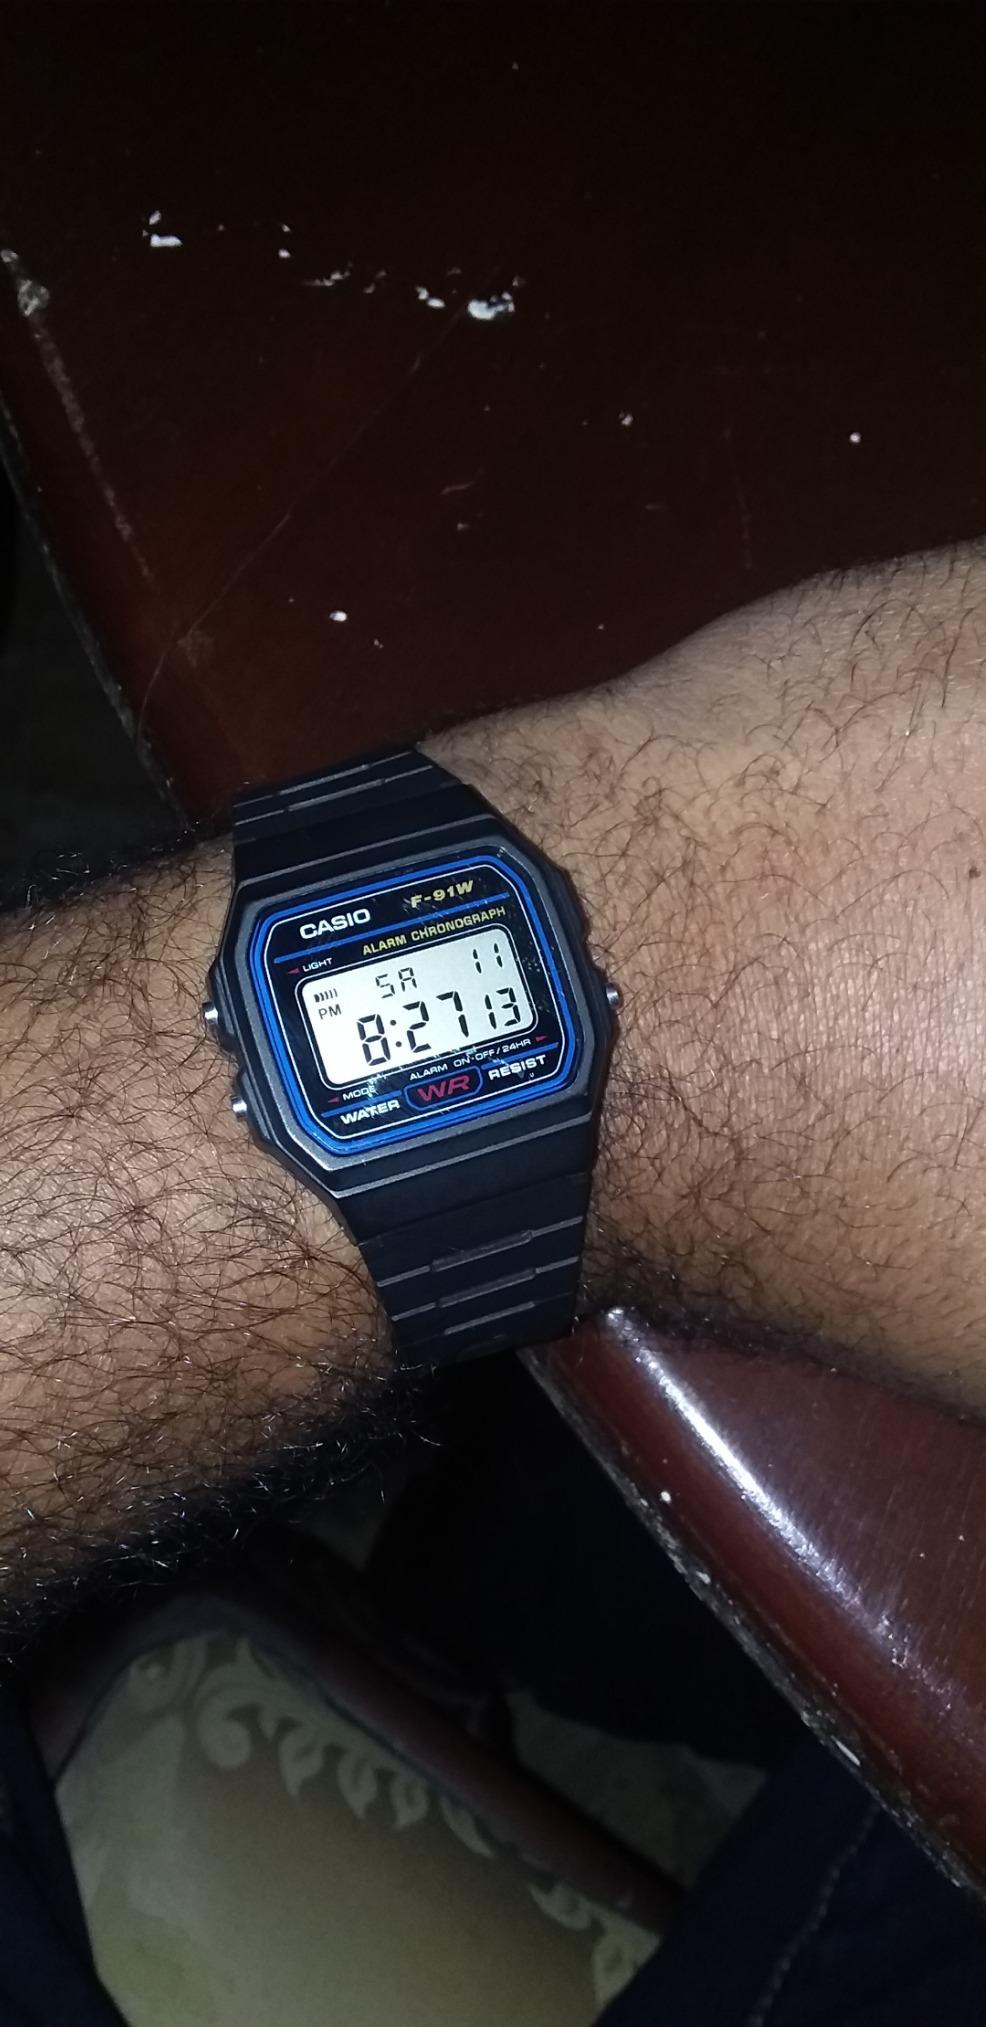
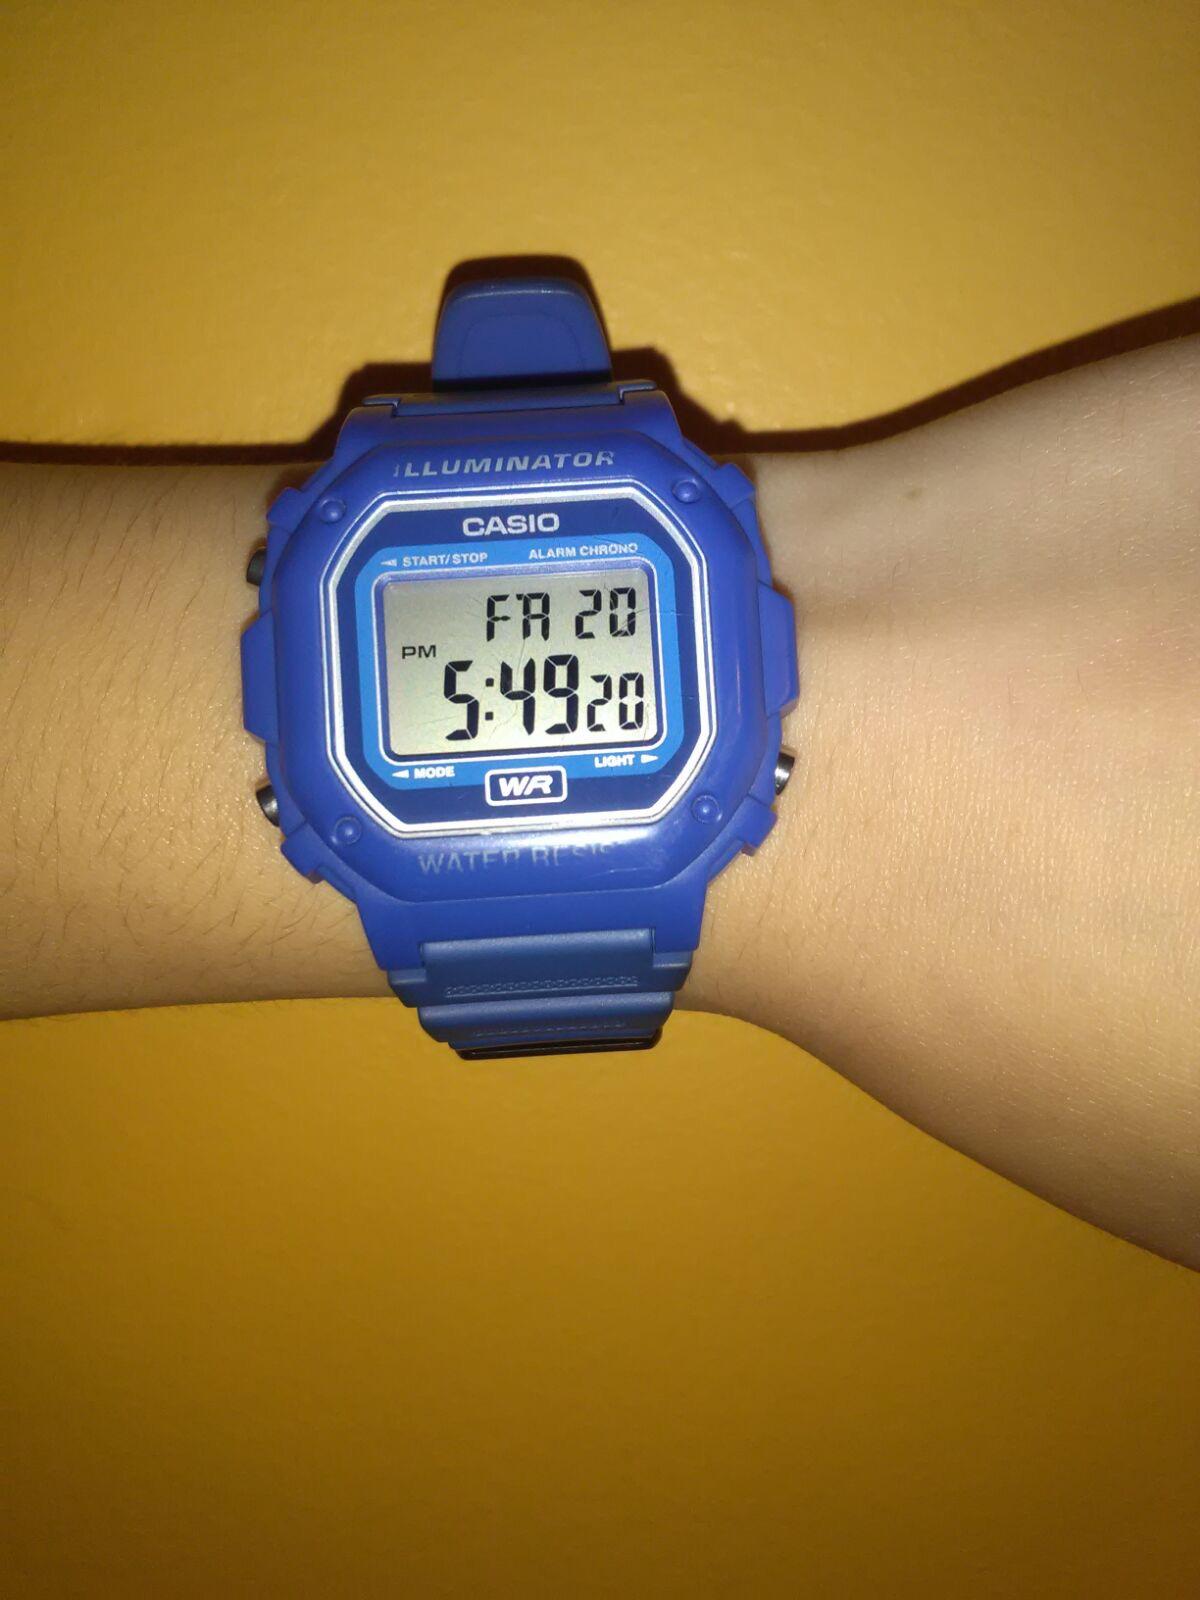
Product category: accessories_watch
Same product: no